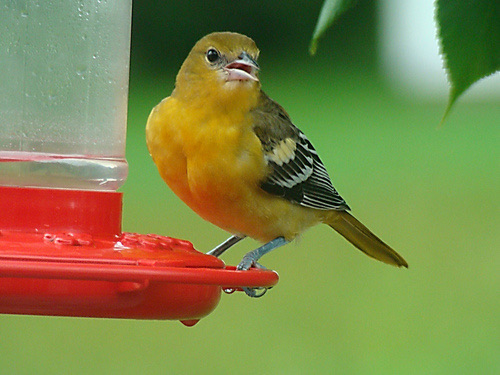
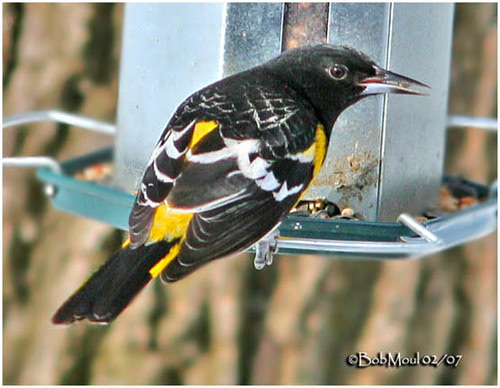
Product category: misc
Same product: yes